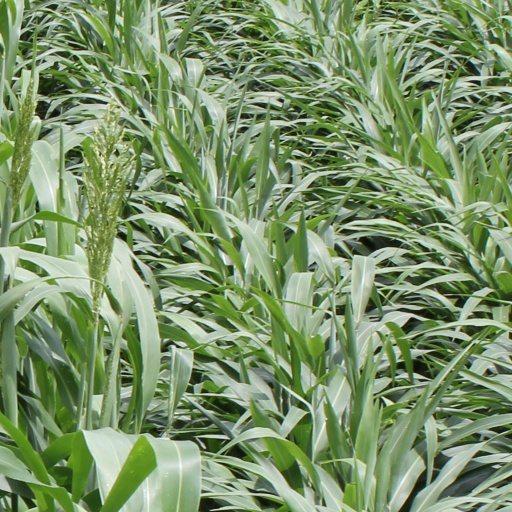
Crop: sorghum